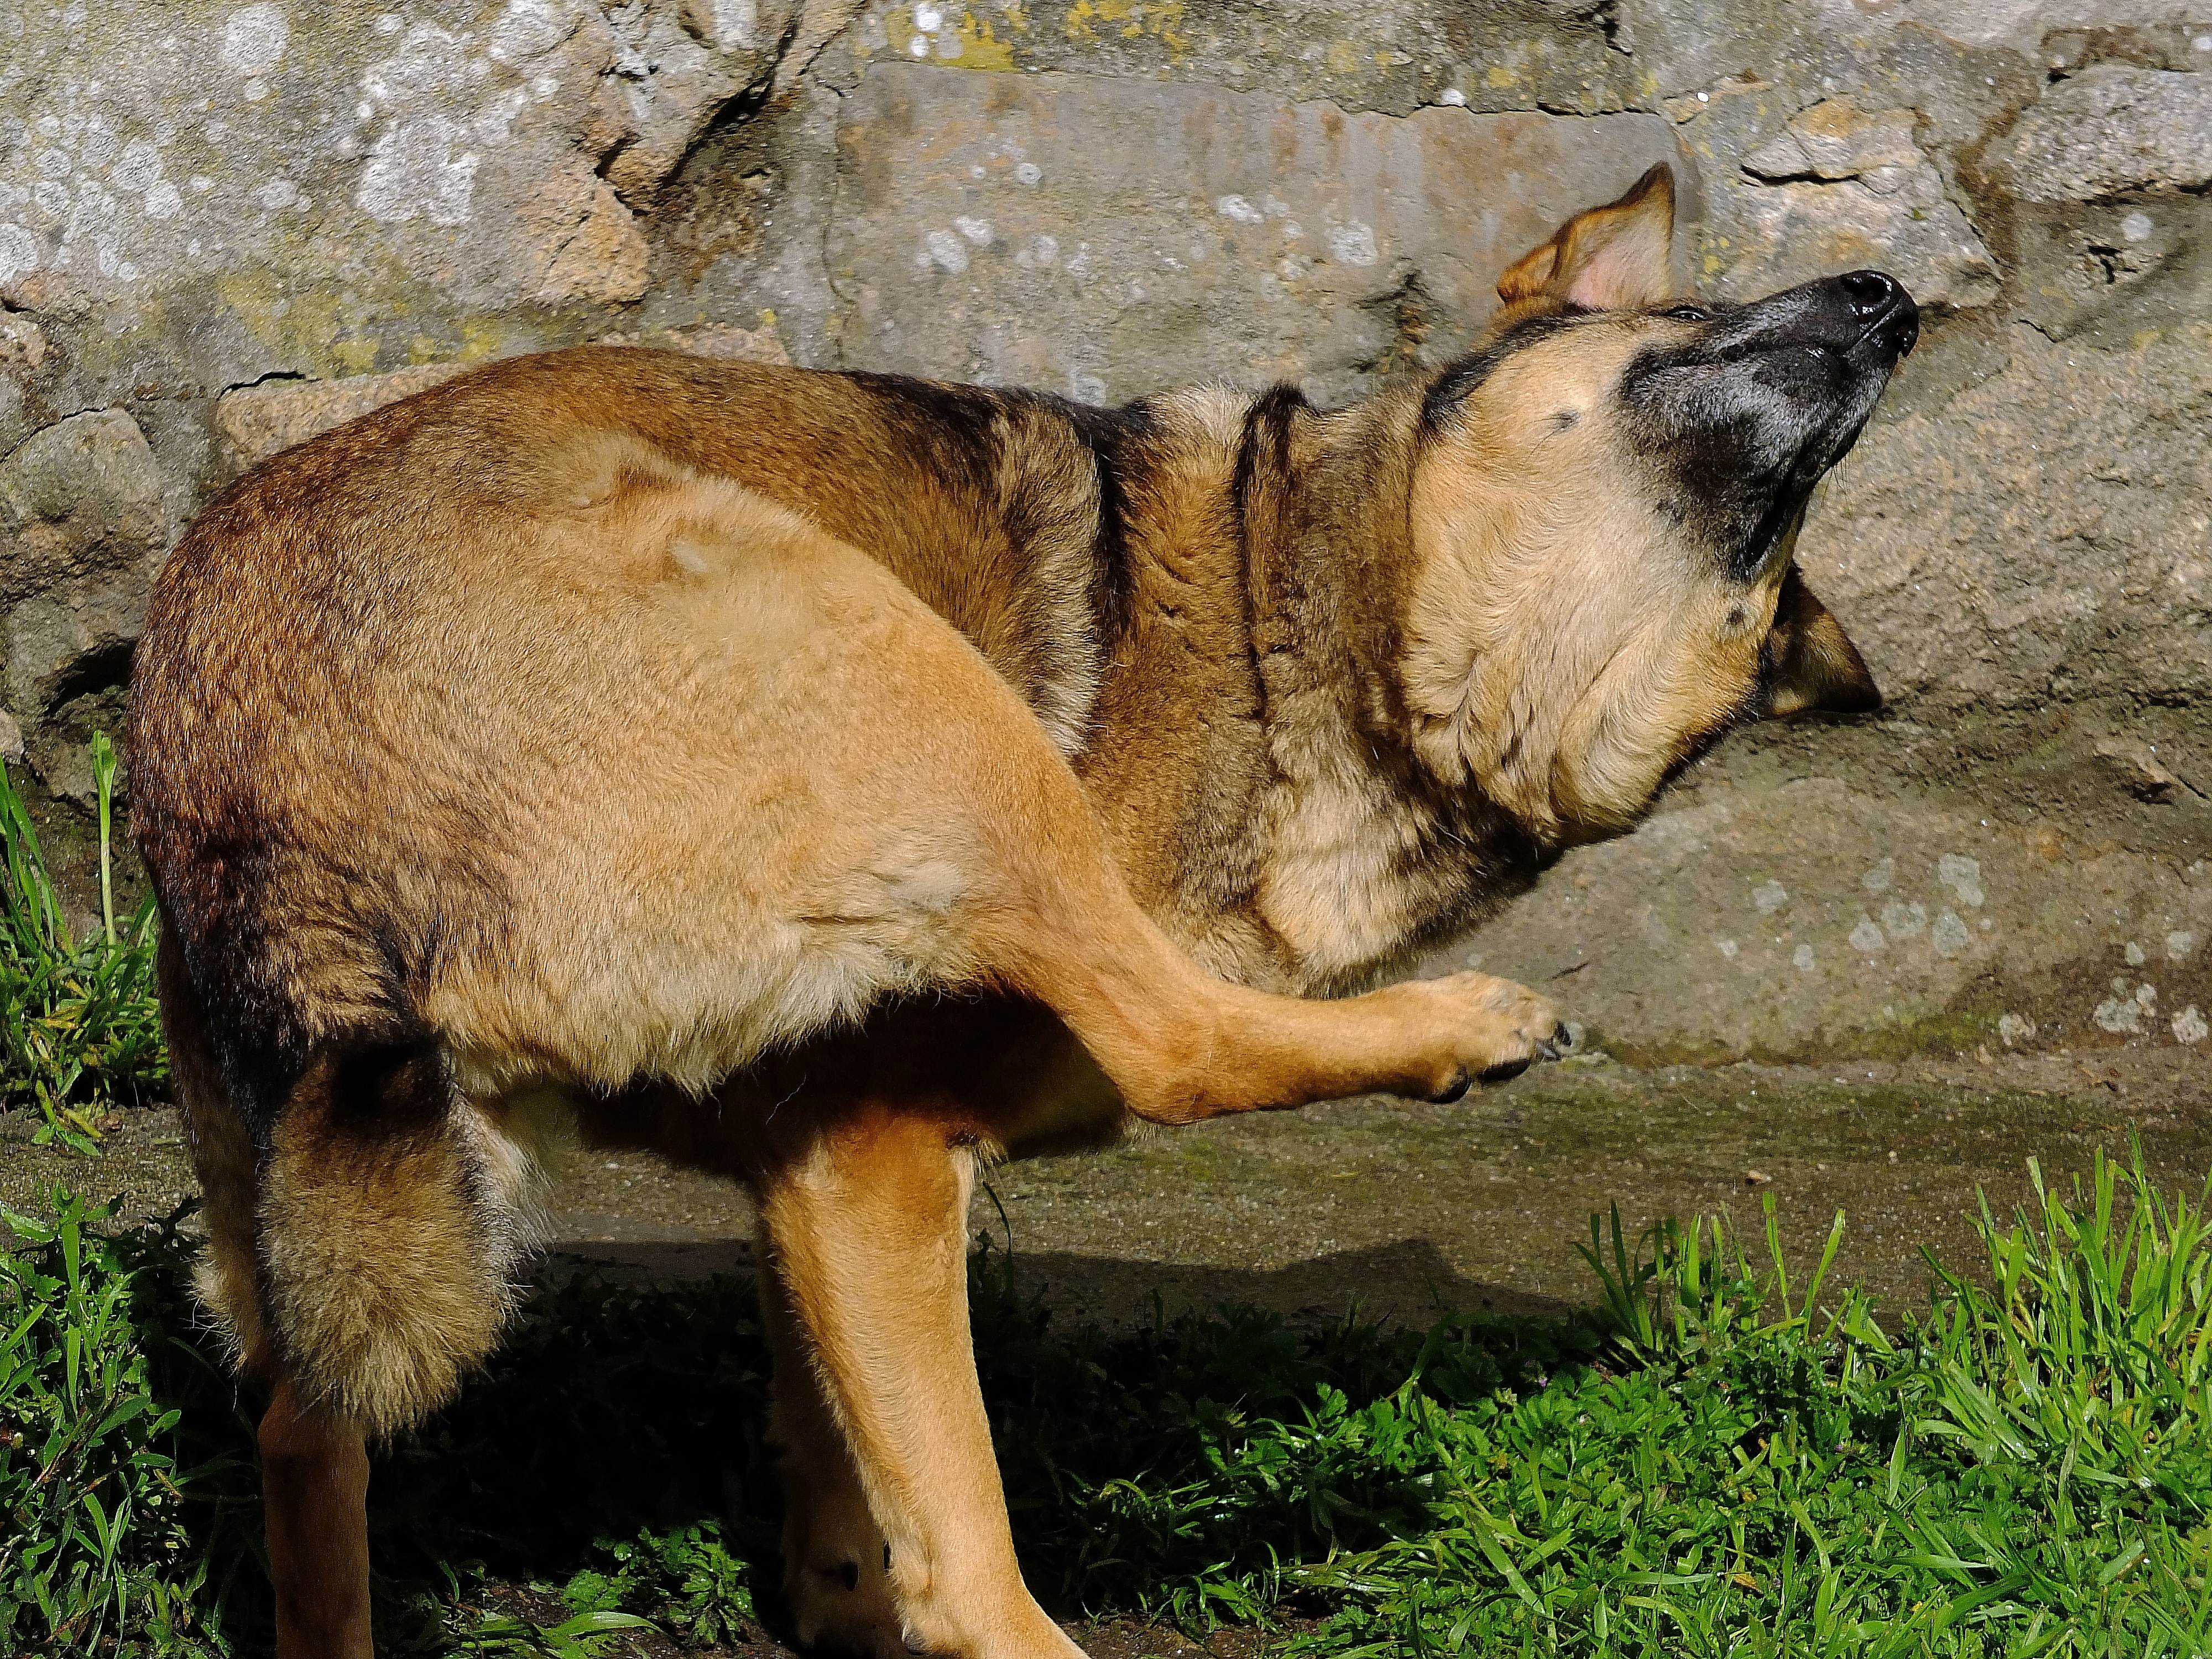
nature, dog, wildlife, macro, mammal, wolf, fauna, dogs, animals, vertebrate, naturaleza, ggl1, gaby1, animales, perros, sara, fujifilmxs1, street dog, dog like mammal, wolfdog, czechoslovakian wolfdog, dog breed group